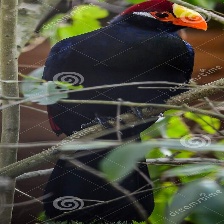
Species: VIOLET TURACO
Scientific name: MUSOPHAGA VIOLACEA